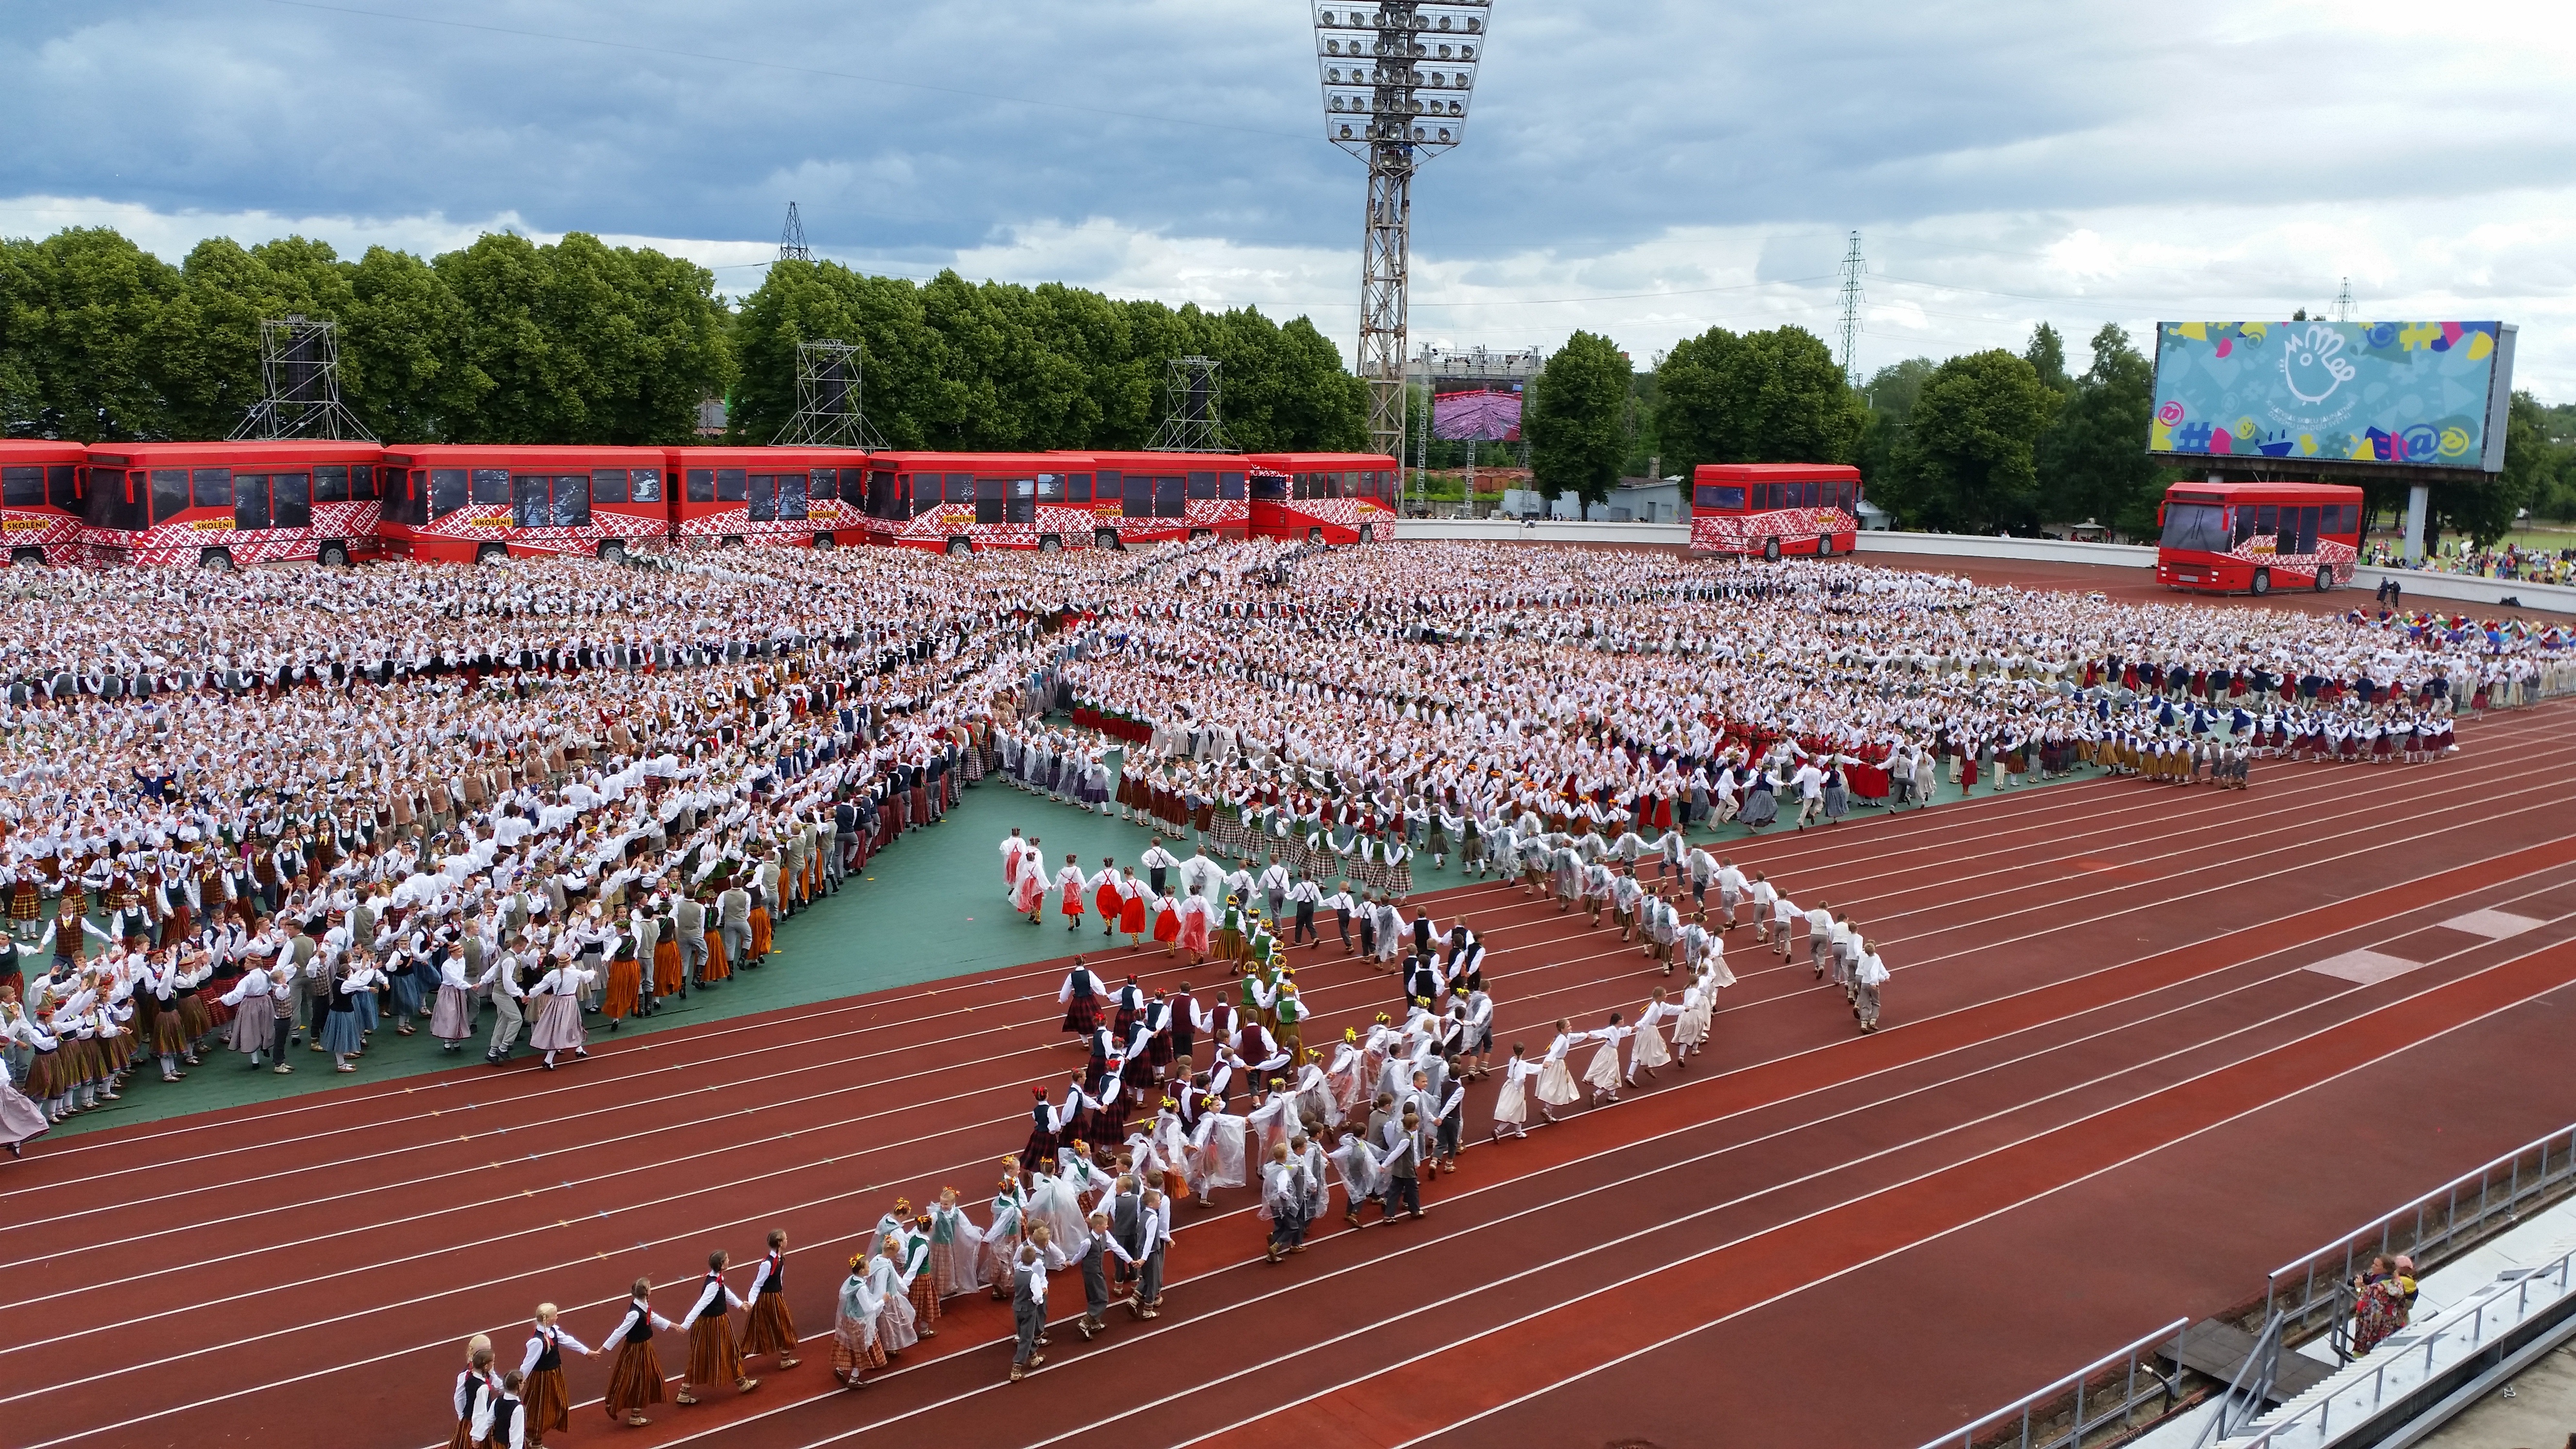
structure, people, europe, dance, stadium, baseball field, festival, arena, race track, athletics, latvia, croud, baseball park, geographical feature, sport venue, soccer specific stadium